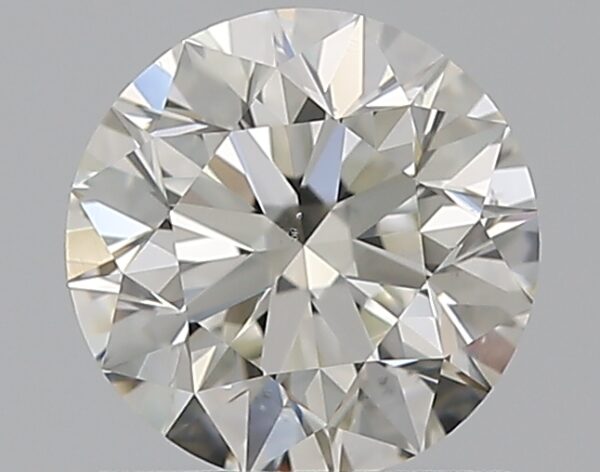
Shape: round
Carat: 0.9
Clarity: VS2
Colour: I
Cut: EX
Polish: EX
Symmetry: EX
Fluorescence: N
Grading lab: GIA
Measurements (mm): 6.09 x 6.13 x 3.88